Rosh Hashana kibbutz

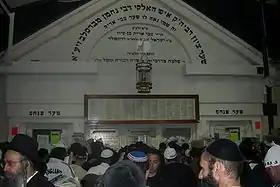
Pilgrimage to the ohel of Rabbi Nachman of Breslov

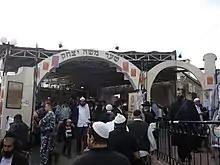
The kibbutz in 2010

The Rosh Hashana kibbutz (plural: kibbutzim: קיבוצים, "gathering" or "ingathering") is a large prayer assemblage of Breslover Hasidim held on the Jewish New Year. It specifically refers to the pilgrimage of tens of thousands of Hasidim to the city of Uman, Ukraine, (annually 40,000 Jews, nearly entirely men visit Uman) but also refers to sizable Rosh Hashana gatherings of Breslover Hasidim in other locales around the world. In recent years the pilgrimage to Uman has attracted Jewish seekers from all levels of religious observance and affiliation, including introducing Sephardic Jews to Hasidic spirituality. This has added to Breslov's position in the Baal teshuva movement of Jewish outreach.